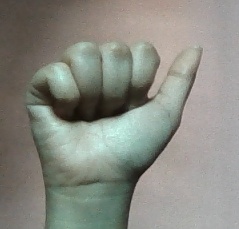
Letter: dhad